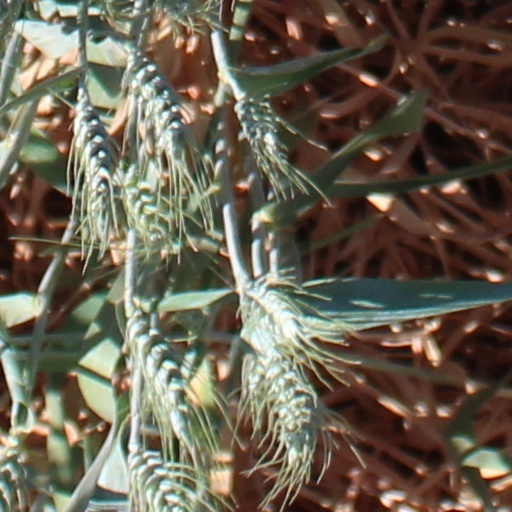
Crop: wheat